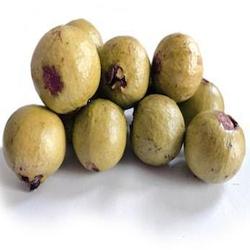
Label: Guava